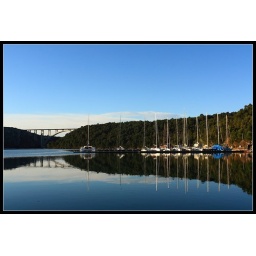
Calm water in marina with a bridge over river Krka near Skradin, Croatia